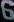
Number: 6